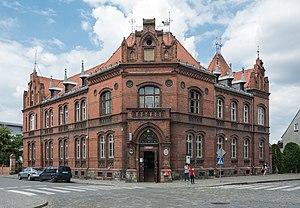
Strzelin est une ville de Pologne, située dans le sud-ouest du pays, dans la voïvodie de Basse-Silésie. Elle est le chef-lieu de la gmina de Strzelin et du powiat de Strzelin.